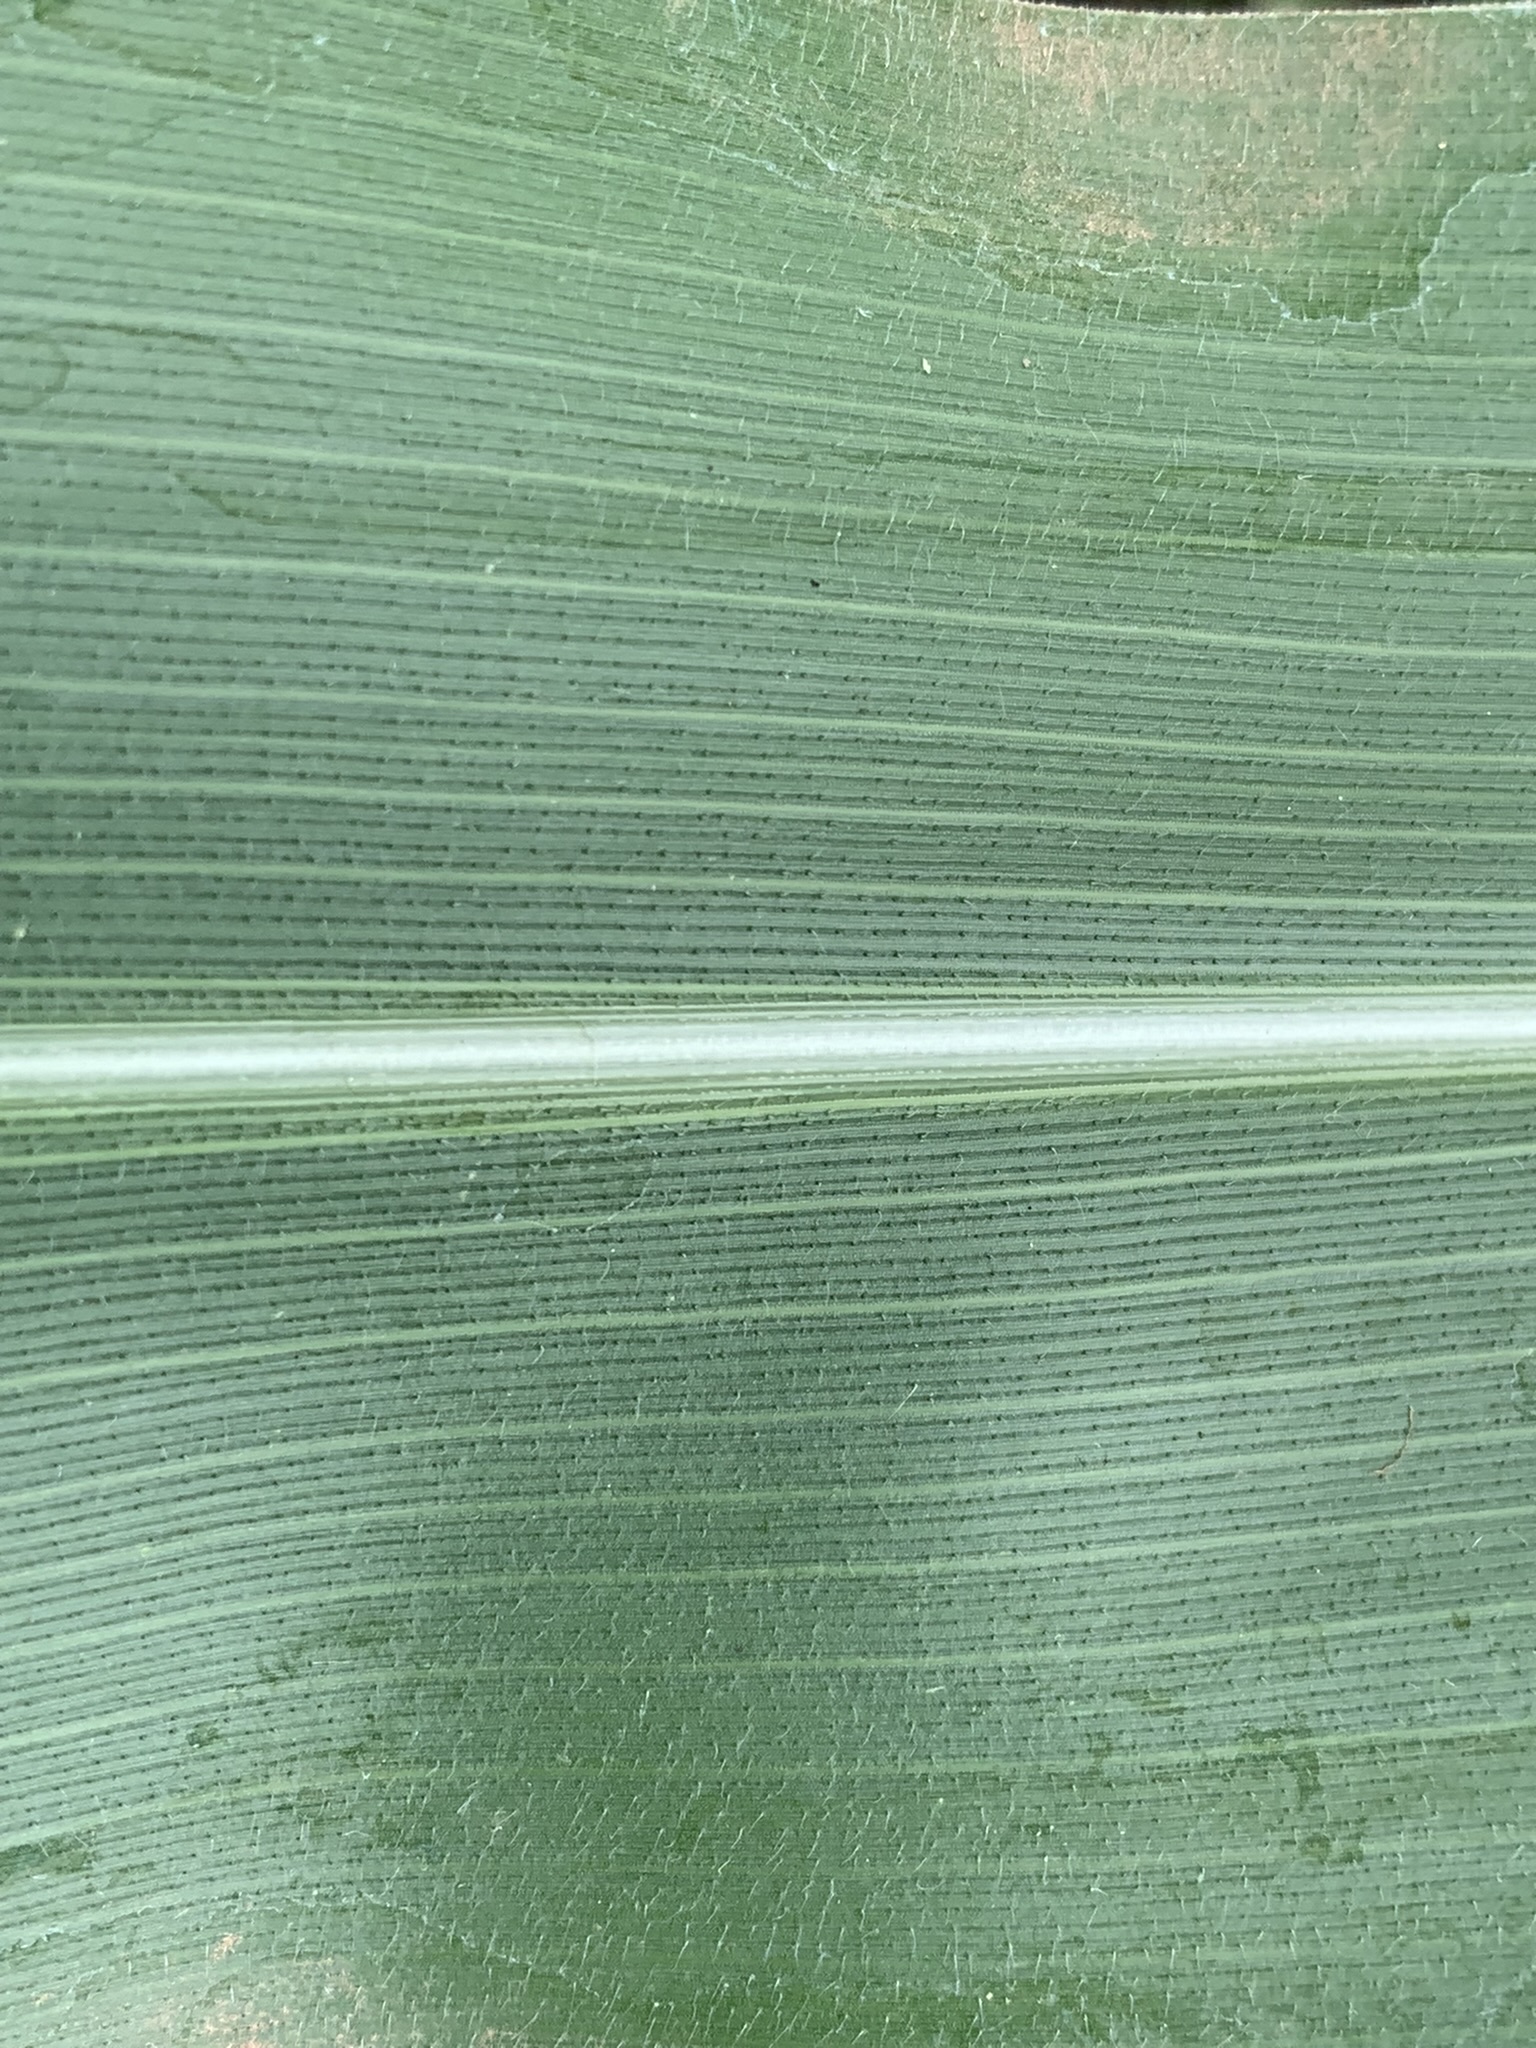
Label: Healthy